Embassy of the United States, Berlin

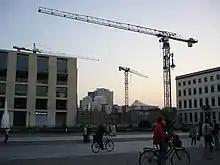
The construction site (October 2005)

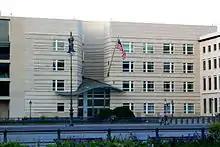
The new embassy, opened on July 4, 2008

At war's end the U.S. Embassy, now even more severely damaged by months of Allied bombing, was just barely inside East Berlin (Soviet sector), straddling the demarcation between the Soviet and British sectors. The East German government would later demolish the ruins of the embassy building in April 1957. In 1949 Bonn became the capital of West Germany, and a U.S. Embassy was opened there. The Soviet-supported state of East Germany (GDR) was set up at the same time, and despite Allied objections, East Berlin was made its capital. For many years, the United States did not recognize East Berlin as the capital of the GDR, asserting that a reunified Berlin should only be the capital of a reunified Germany, thus the embassy in the temporary West German capital in the small college town of Bonn.